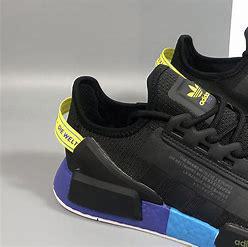
Brand: Adidas
Model: NMD_R1 V2